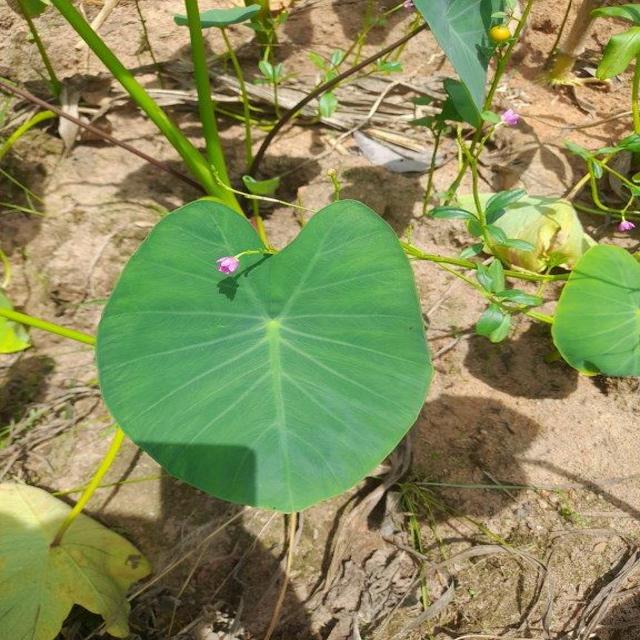
Label: Healthy